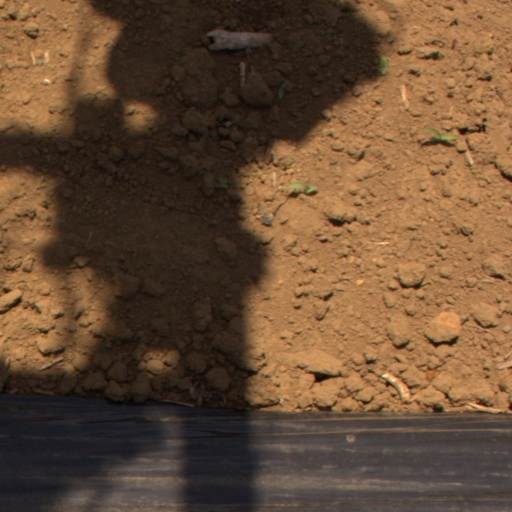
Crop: Jerusalem artichoke